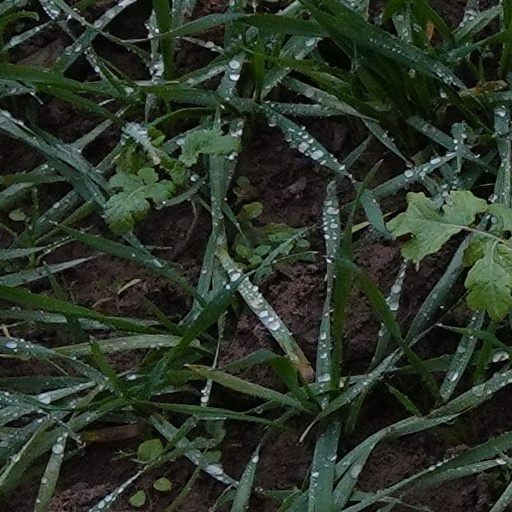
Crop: wheat